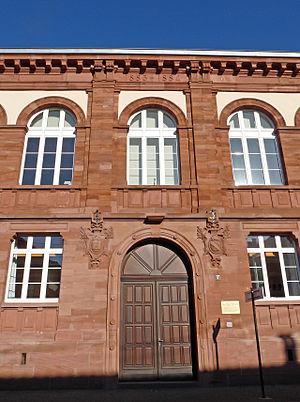
Wissembourg (Bas-Rhin)
Jean Frédéric Wentzel, né le 15 octobre 1807 et mort le 27 juillet 1869 à Wissembourg, est un graveur-imprimeur qui fonde une importante imprimerie d’imagerie populaire lithographique et typographique dans sa ville natale.